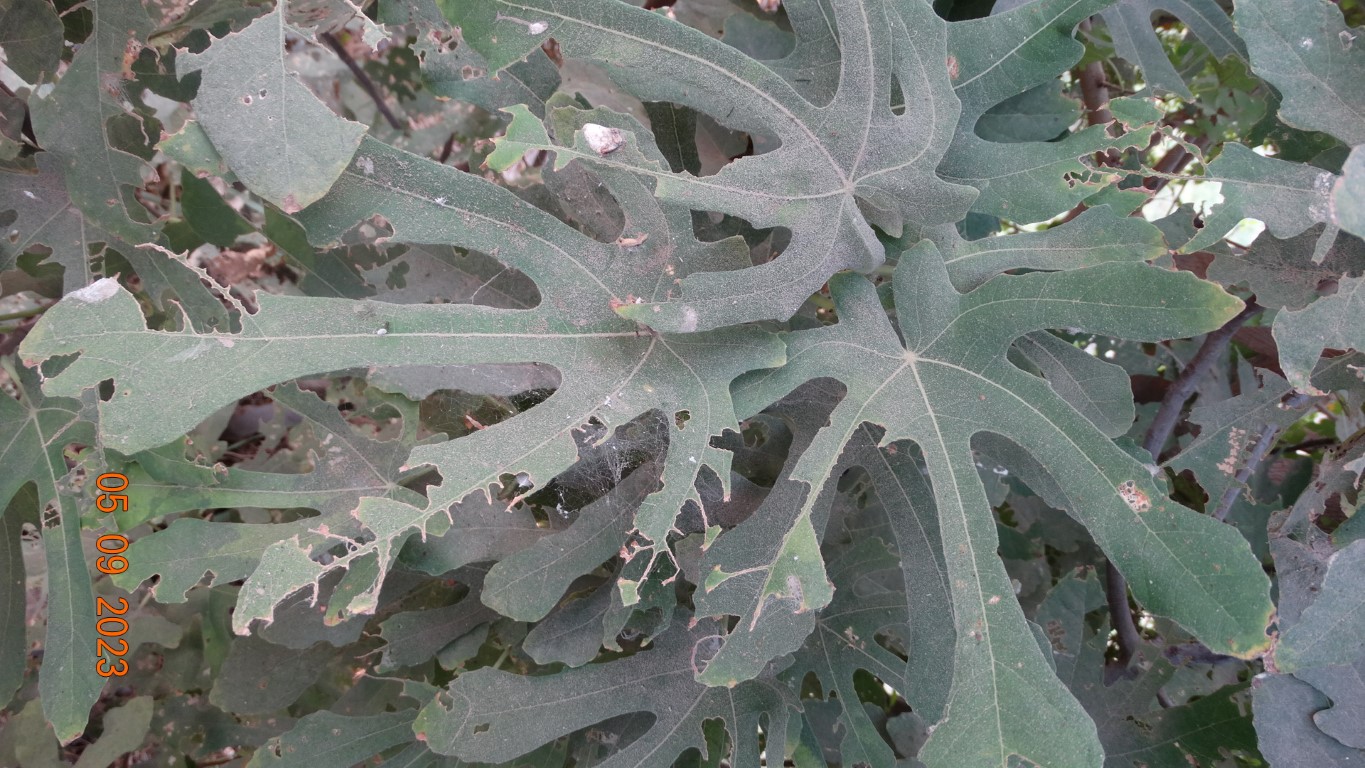
Label: infected